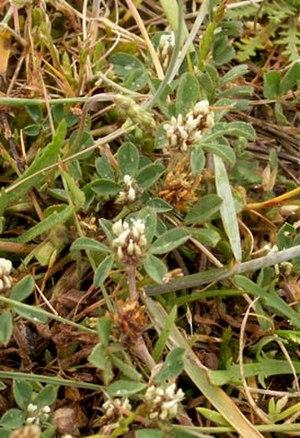
Le trèfle scabre est une plante annuelle, pubescente, flexueuse de la famille des Fabacées.